Jaime Xavier

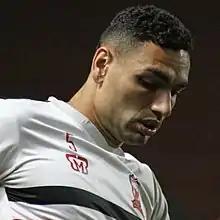
Jaimerson with Madura United in 2019.

Jaimerson da Silva Xavier (born 26 February 1990), simply known as Jaime Xavier or Jaime, is a Brazilian professional footballer who plays as a centre-back. He has previously played for Portuguesa and Joinville.